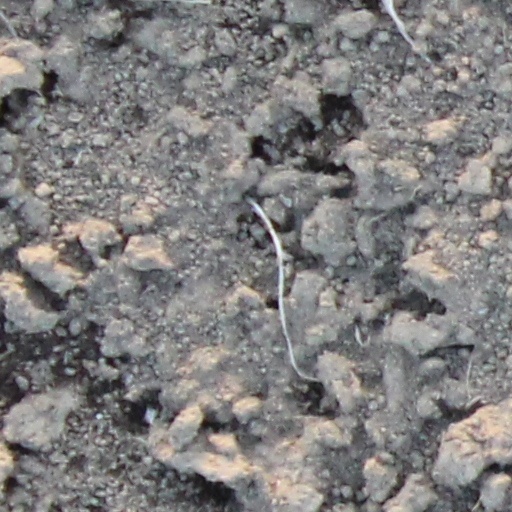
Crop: wheat